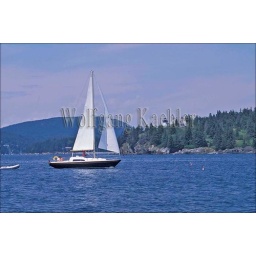
Usa, maine, mount desert island, near northeast harbor, bear island lighthouse, sailboat